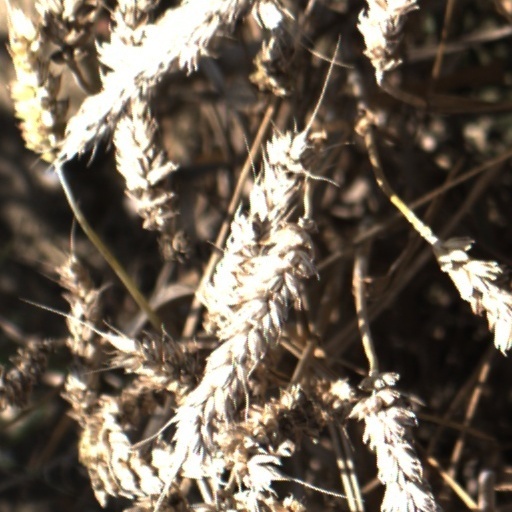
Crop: wheat